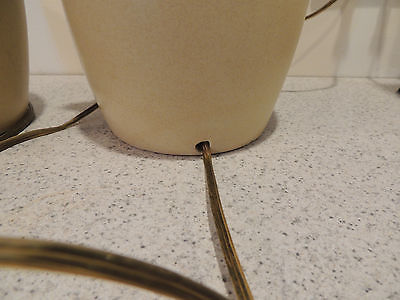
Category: lamp